Jif (peanut butter)

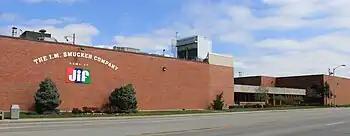
Jif production plant in Lexington, Kentucky

The original "Creamy" and "Crunchy" style Jif peanut butters both made their nationwide debut in 1958. In 1974, "Extra Crunchy Jif" was introduced, followed in 1991 by "Simply Jif", a peanut butter variant with low sodium and less sugar than regular Jif. "Reduced Fat Jif" was introduced three years later in 1994.